Radio astronomy

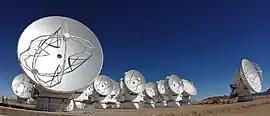
The Atacama Large Millimeter Array (ALMA), many antennas linked together in a radio interferometer

At Cambridge University, where ionospheric research had taken place during World War II, J. A. Ratcliffe along with other members of the Telecommunications Research Establishment that had carried out wartime research into radar, created a radiophysics group at the university where radio wave emissions from the Sun were observed and studied.